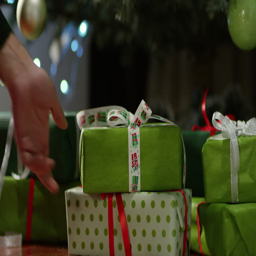
hand putting wrapped gift box under the christmas tree .